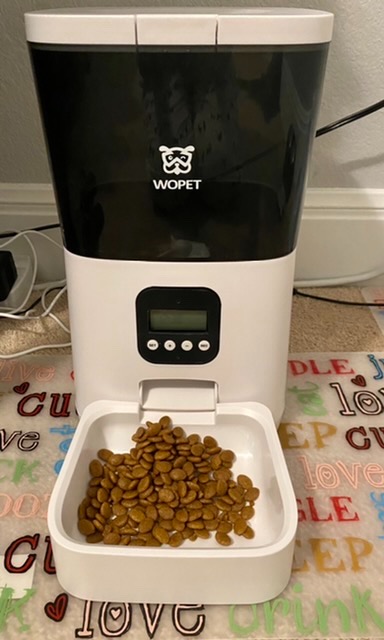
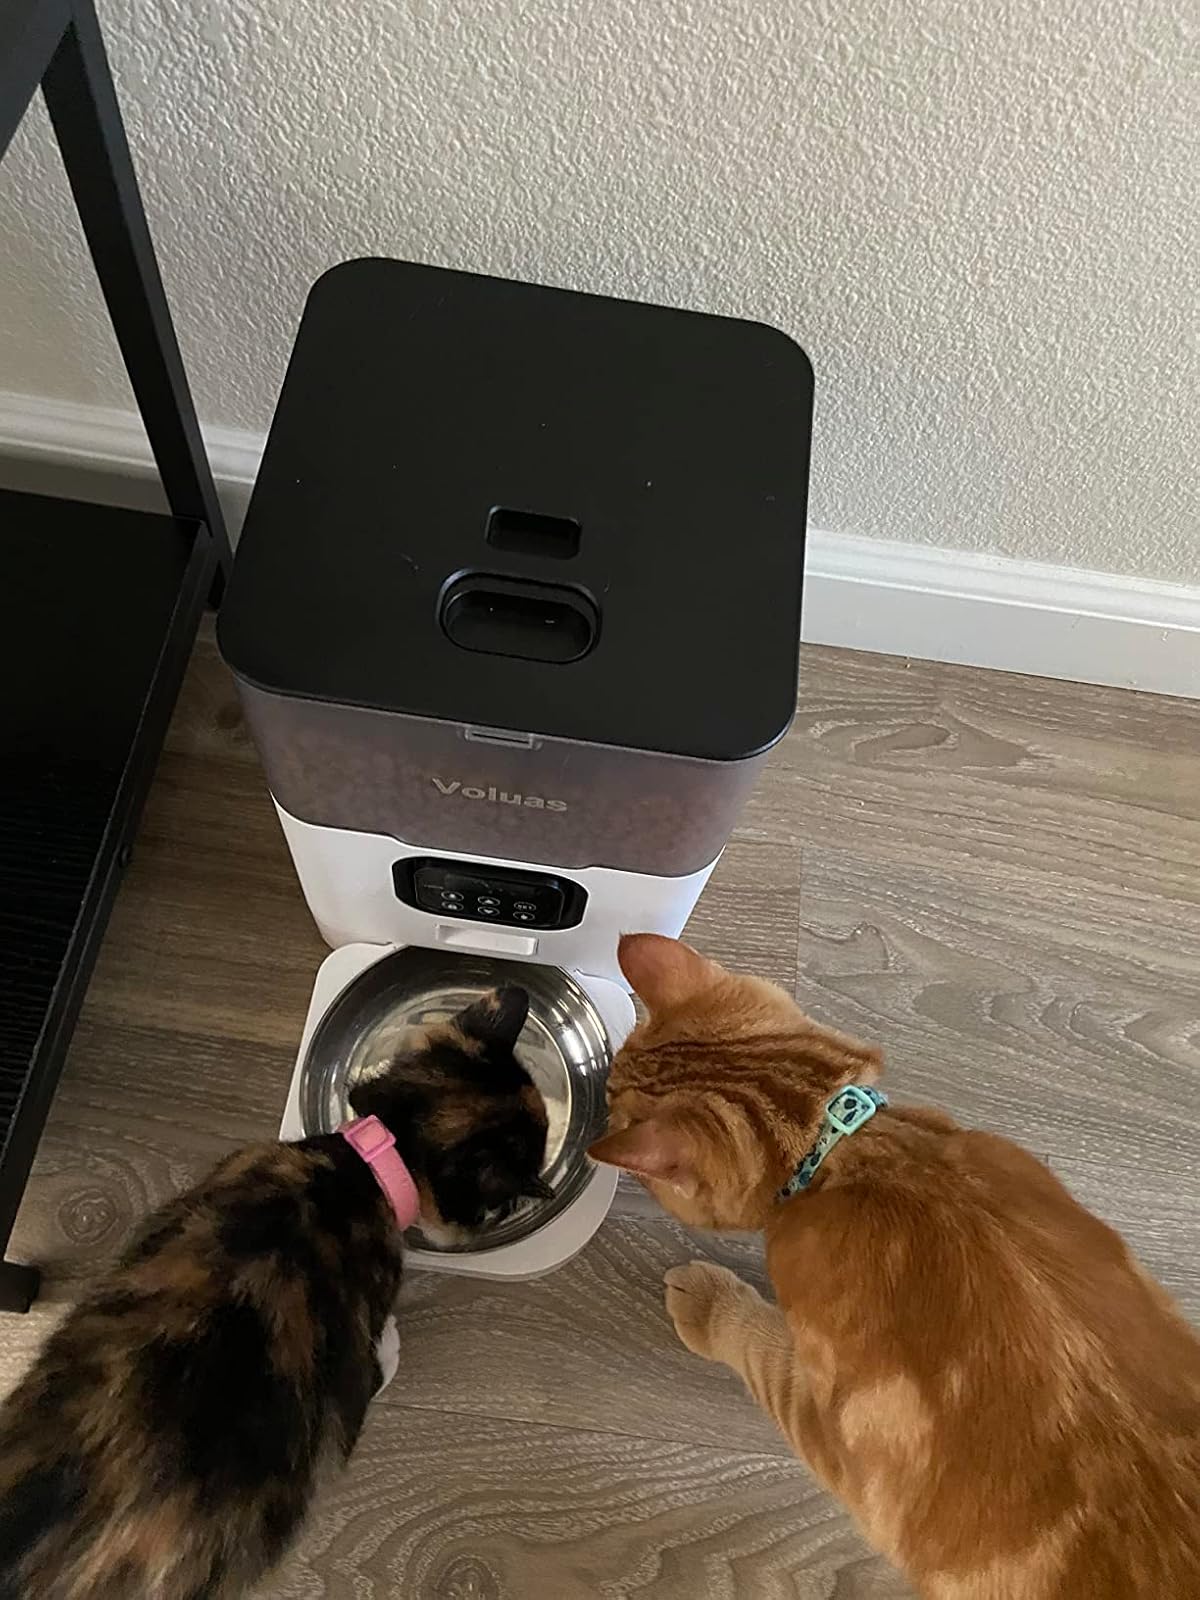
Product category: items_feeder
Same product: no